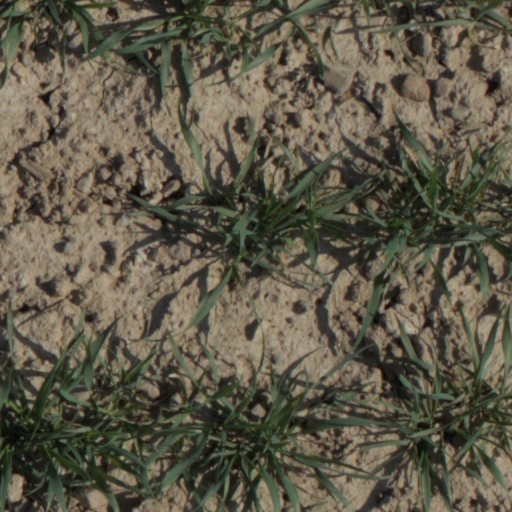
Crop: wheat